Hagåtña, Guam

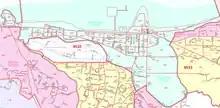
Census map of Hagåtña

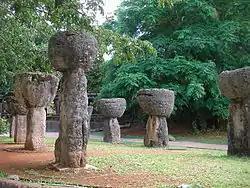
Latte Stone Park

Hagåtña was a prominent village before Guam's colonization by the Spanish. In 1668, the first Spanish missionary led by the Spanish priest San Vitores and his team arrived on the island. The colonizers proselytized and forced the indigenous Chamorro people to convert to Christianity, in many cases without consent. One of those who converted, Chief Kepuha, donated land in Hagåtña enabling San Vitores to build the first church (Dulce Nombre de Maria Cathedral-Basilica) on Guam, which was used by San Vitores to further colonize the indigenous peoples and their lands.